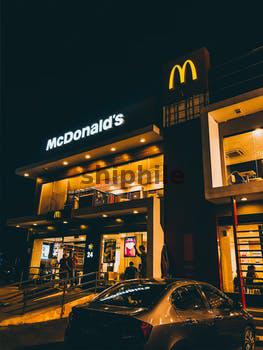
Label: Watermark